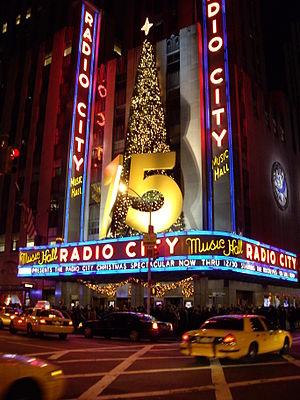
New York, officiellement nommée City of New York, connue également sous les noms et abréviations de New York City ou NYC, et dont le surnom le plus connu est The Big Apple, est la plus grande ville des États-Unis en nombre d'habitants et l'une des plus importantes du continent américain. Elle se situe dans le Nord-Est du pays, sur la côte atlantique, à l'extrémité sud-est de l'État de New York. La ville de New York se compose de cinq arrondissements appelés boroughs : Manhattan, Brooklyn, Queens, le Bronx et Staten Island. Ses habitants s'appellent les New-Yorkais.